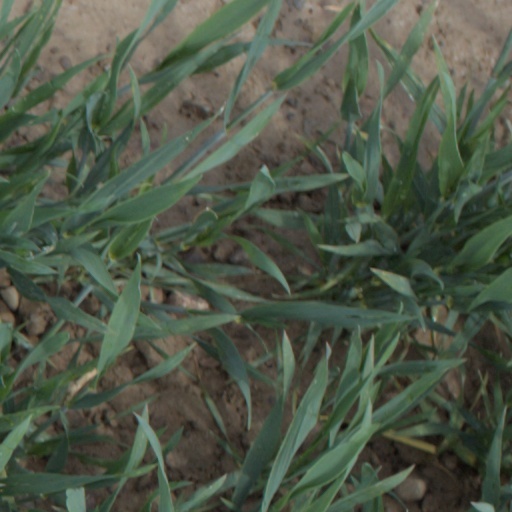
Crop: wheat